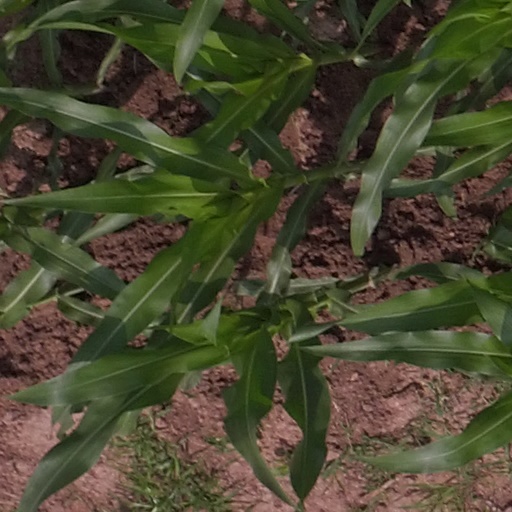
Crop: maize; corn